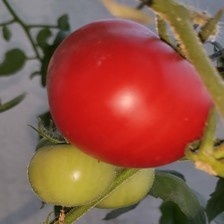
Label: tomato